Southern Railway 107

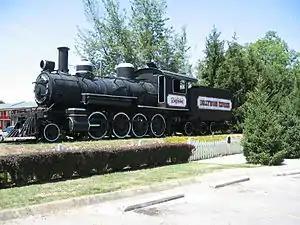
Southern Railway 107 on display at Dollywood in 2008

Southern Railway 107 is a G class 2-8-0 "Consolidation" type steam locomotive built in November 1887 by the Baldwin Locomotive Works for the Southern Railway.